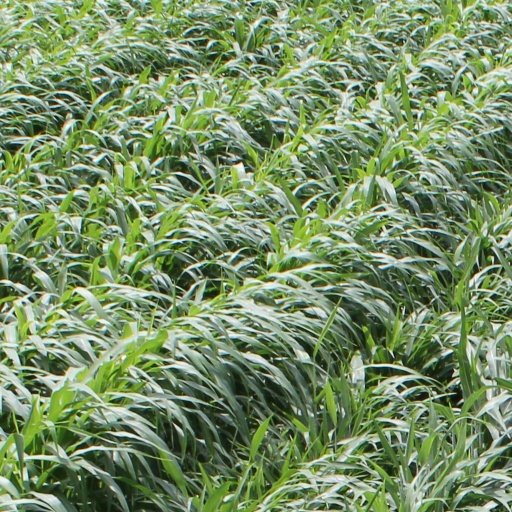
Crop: sorghum